Kongo Gakuen

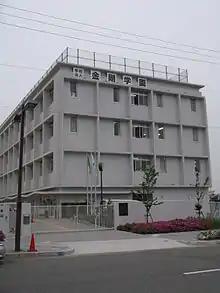
Kongo Gakuen

This school was established for the education of Koreans in Japan, but it is also recognized as an "Ichijo School" (regular school) under Japan's School Education Law. While it is often thought of as a school for Korean residents in Japan, enrollment is open to individuals regardless of nationality. The teaching staff primarily consists of dispatched teachers from the Korean government, Zainichi Koreans, and Japanese teachers.